Siege of Jülich (1621–1622)

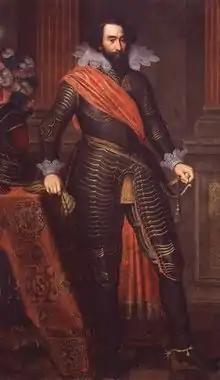
Count Hendrik van den Bergh, by Otto van Veen, 1618.

The Spanish Army approached Juliers on 4 September. That day, the Spanish troops seized over 500 cows, oxen, horses and sheep belonging to the inhabitants of Jülich, which were grazing outside the town and which Van den Bergh ordered to be brought to the castle of Breitenbend, near Linnich. On the other hand, he forbade his men to take cattle from the population of the villages nearby. The Spanish also took the ripe wheat of the crop fields around the city. The governor of Jülich, Frederick Pithan, had been pressed by most of the officers under his command to order the wheat to be collected and stored inside the city, but he refused, as the orders he had from the Council of State insisted on imposing as few exactions as possible upon the locals. On 5 July, the Spanish army began to invest Jülich and diverted the course of the Roer, which dried up the moats of the city walls. Next day, 4,000 men taken from the garrisons of Artois and Hainaut arrived from Maastricht and joined the siege. Meanwhile, Spinola, with the bulk of the army, left its camp at Büderich and moved to Gladbach.